Fyllingsdalen Church

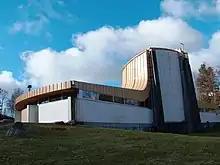
View of the church

In 1966, the new Fyllingsdalen parish was established. A rented interim church space was in use right away. Planning for a church for the parish began soon afterwards. In 1968, Helge Hjertholm was hired to design the new church (he had designed other nearby churches as well). He designed a modern-looking church with a unique curved roofline. Construction on the church took place from 1974-1976. The new building was consecrated on 3 December 1976.